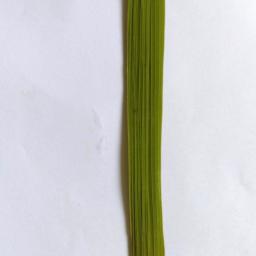
Label: Rice___Healthy